Derham Hall and Our Lady of Victory Chapel

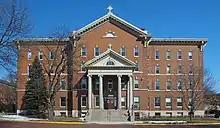
Derham Hall viewed from the west

Derham Hall is the oldest building at St. Catherine University, formerly known as the College of St. Catherine. It was named for Hugh Derham of Rosemount, Minnesota, who donated $20,000 to construct the building. Derham Hall originally housed Derham Hall High School, an all-girls Catholic high school, until 1962; that school later merged to become Cretin-Derham Hall High School in 1987.